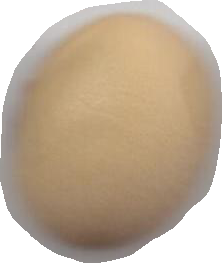
Variety: Anjasmoro